Higanjima

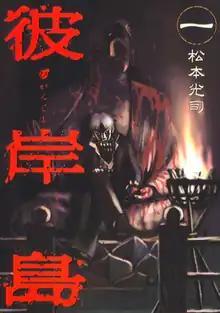
First "tankōbon" volume cover

is a Japanese manga series written and illustrated by Kōji Matsumoto. It was serialized in Kodansha's "seinen" manga magazine "Weekly Young Magazine" from 2002 to 2010, with its chapters collected in 33 "tankōbon" volumes. A second series, "Higanjima: Saigo no 47 Nichikan", was serialized in the same magazine from 2010 to 2014; a third series, "Higanjima 48 Nichigo…" started in 2014.